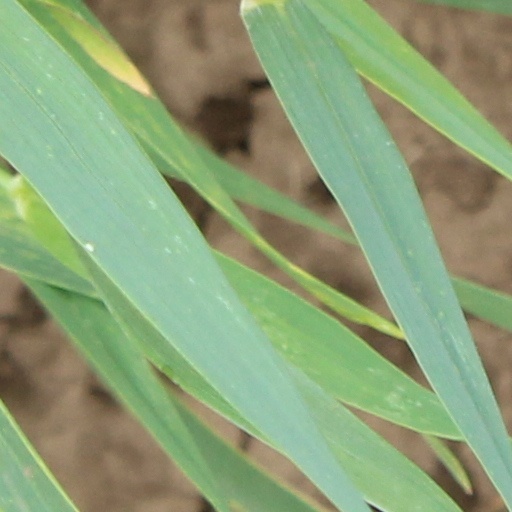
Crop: wheat